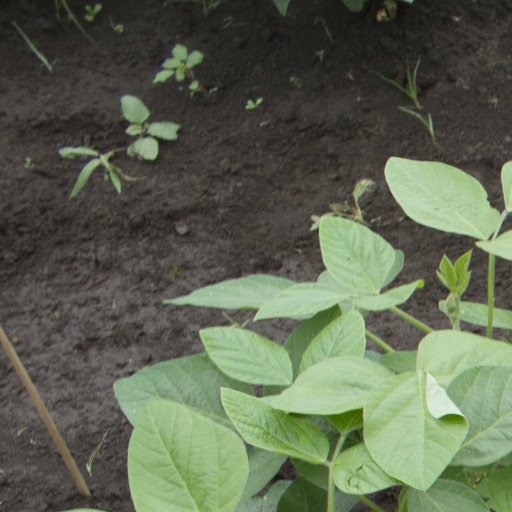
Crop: soybean